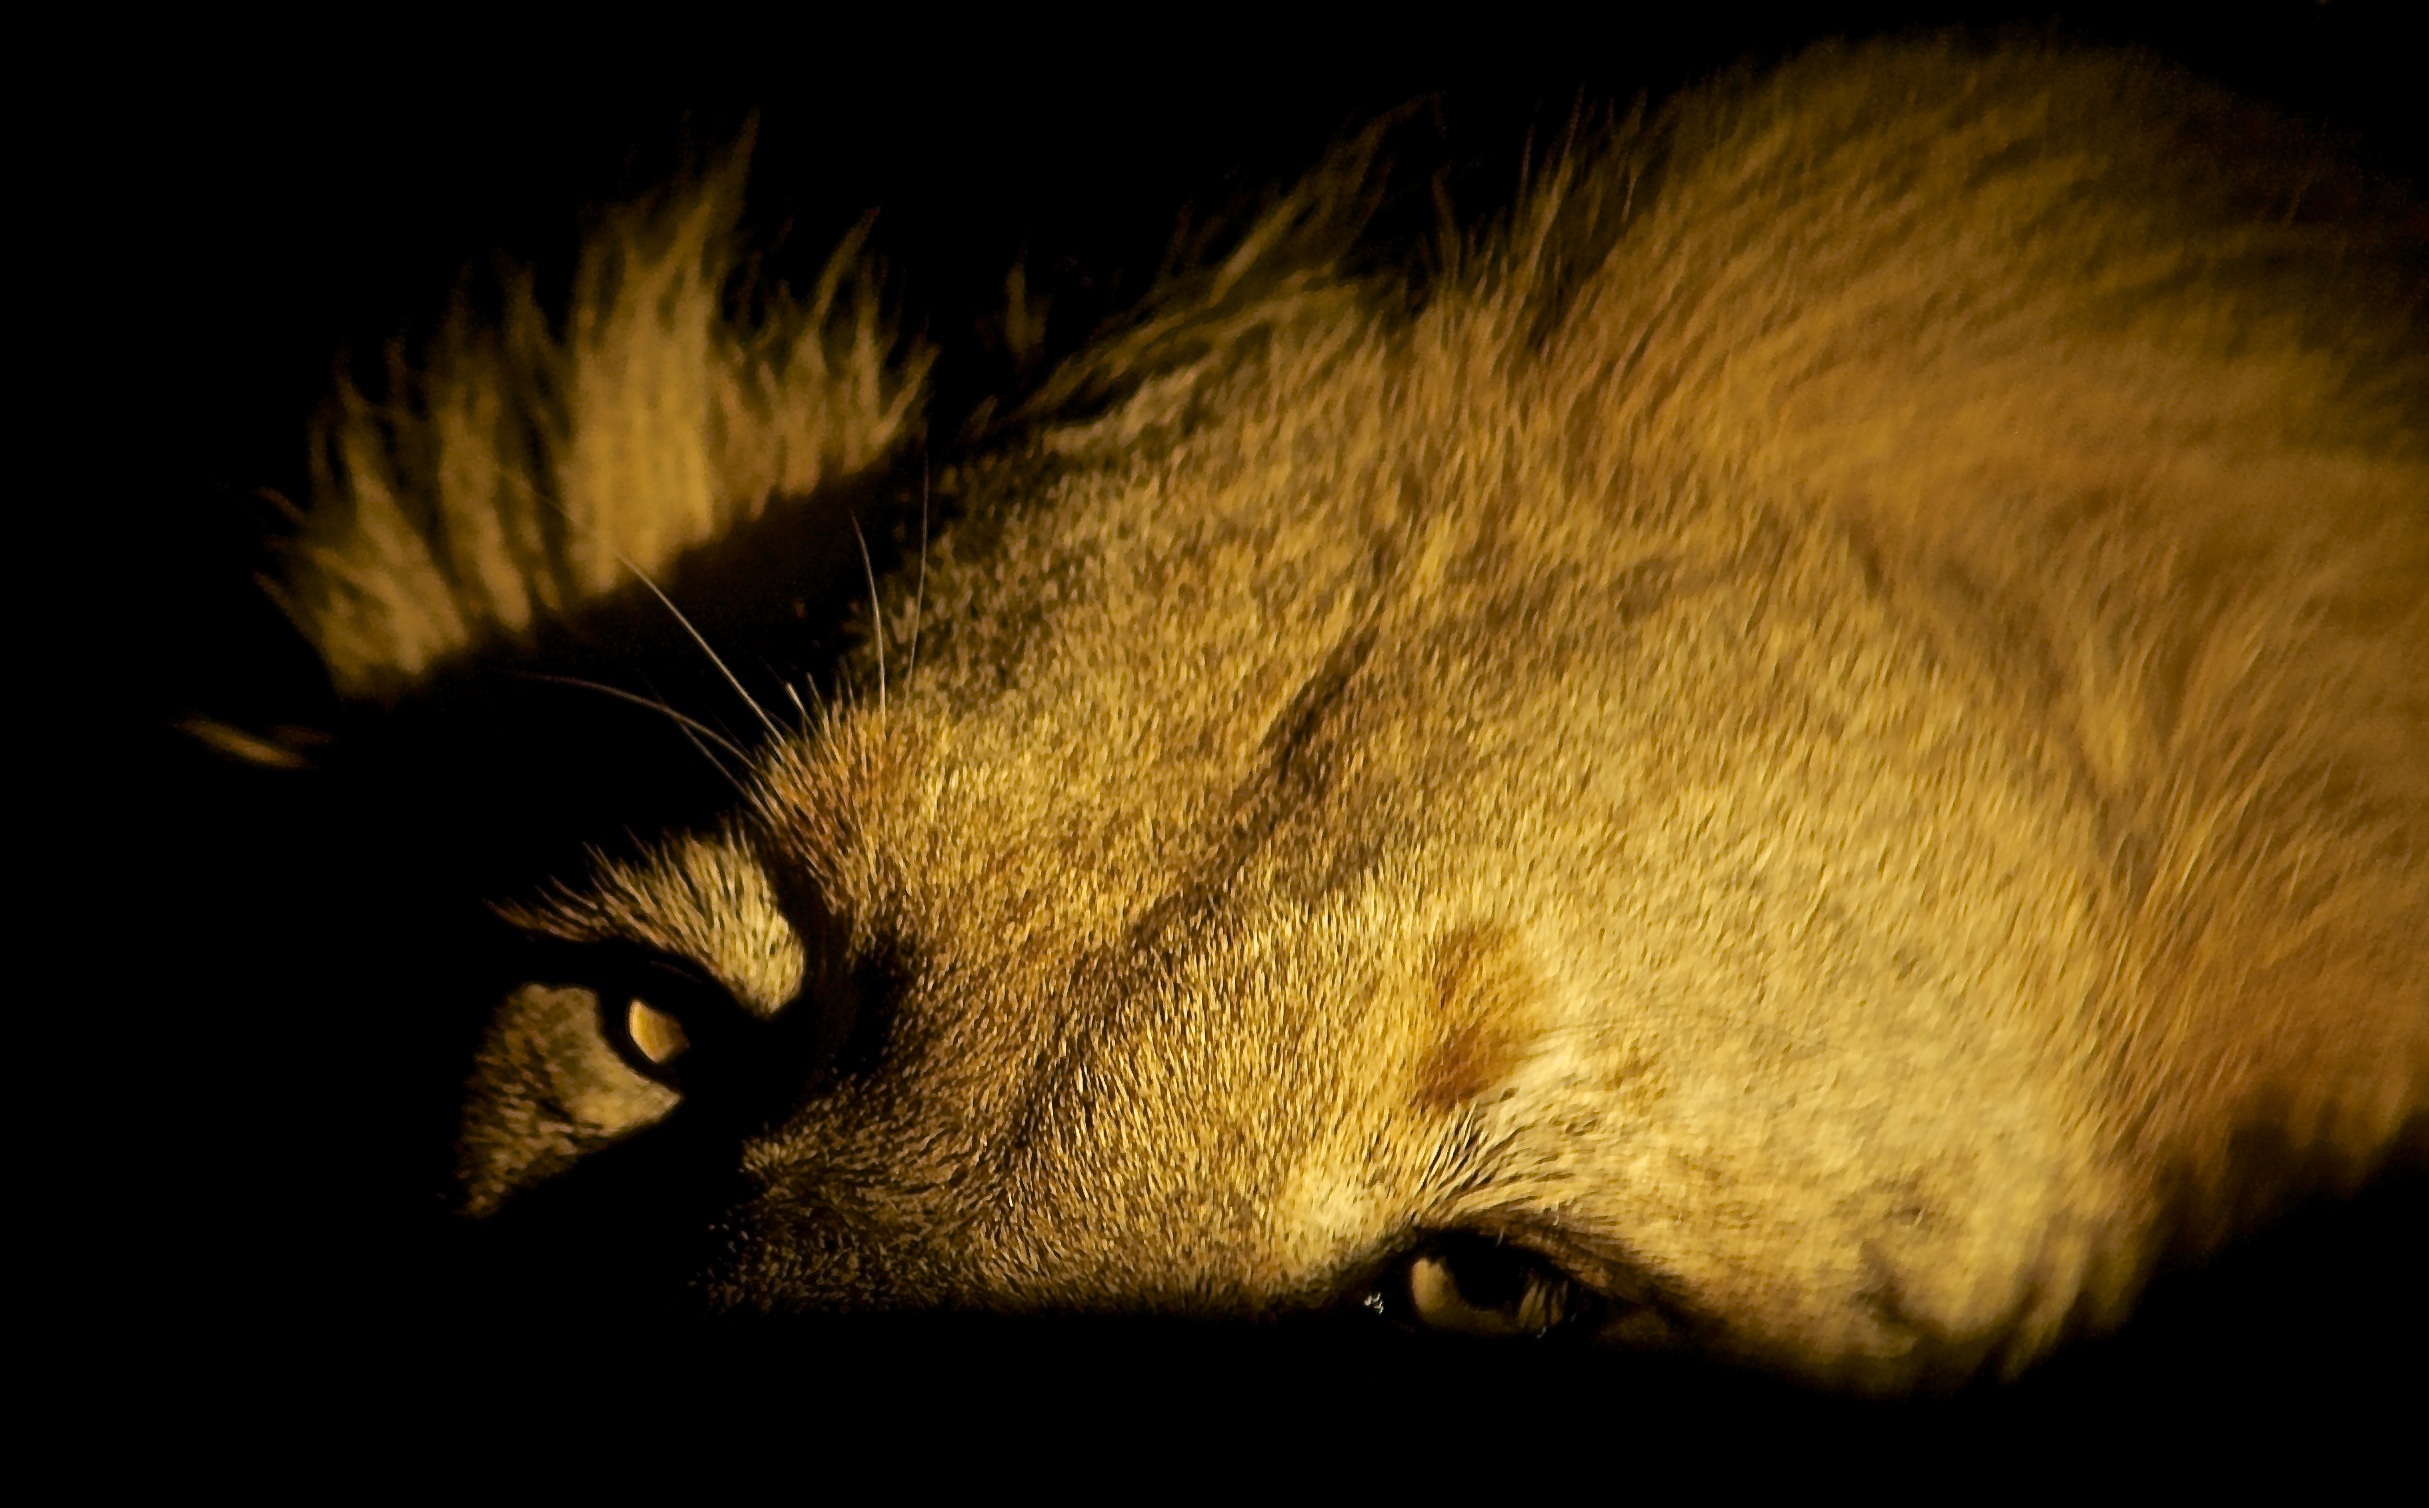
nature, night, animal, wildlife, cat, africa, mammal, darkness, predator, fauna, lion, lioness, close up, feeding, eating, nose, whiskers, snout, eye, head, vertebrate, organ, african, safari, macro photography, small to medium sized cats, cat like mammal